Rotherley Downs

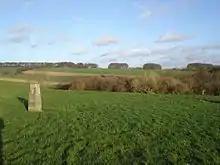
Rotherley Down

Rotherley Downs is a 120.05 hectare biological Site of Special Scientific Interest in Wiltshire, England, notified in 1989.